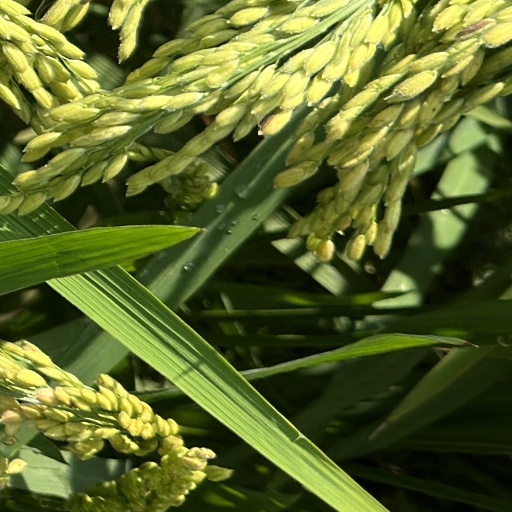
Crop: rice